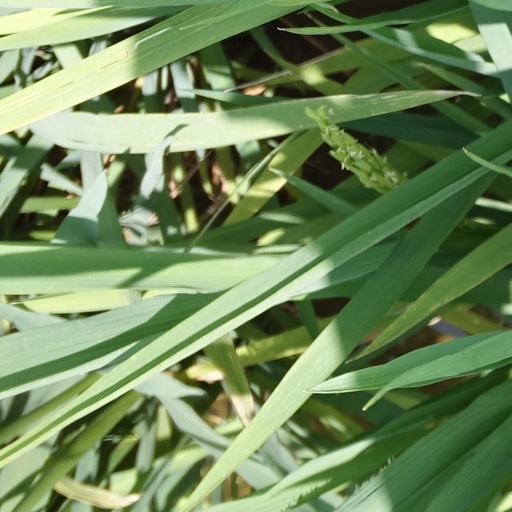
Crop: rice